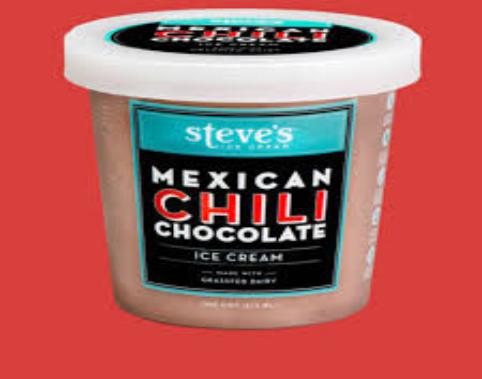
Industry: Food